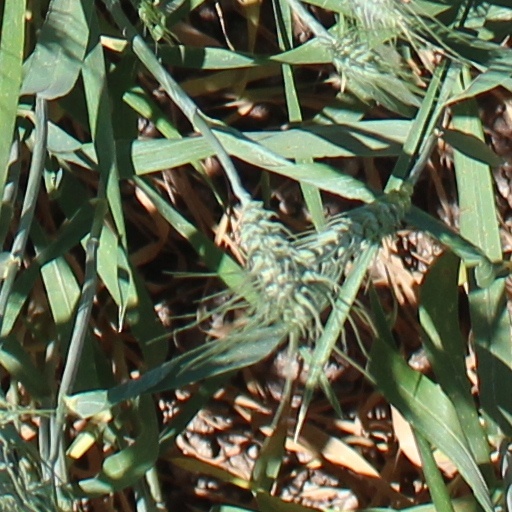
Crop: wheat